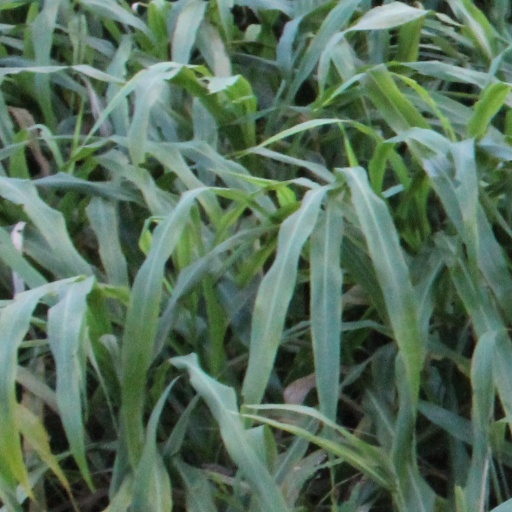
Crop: sorghum